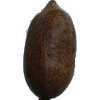
Label: Nut Pecan 1